Sandling, Maidstone

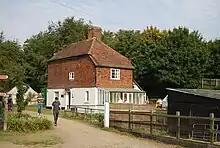
Kent Life open-air museum

Kent Life is an open-air rural life museum on the east bank of the River Medway, which recreates local farming traditions.